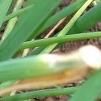
Crop: Onion
Condition: fusarium-d